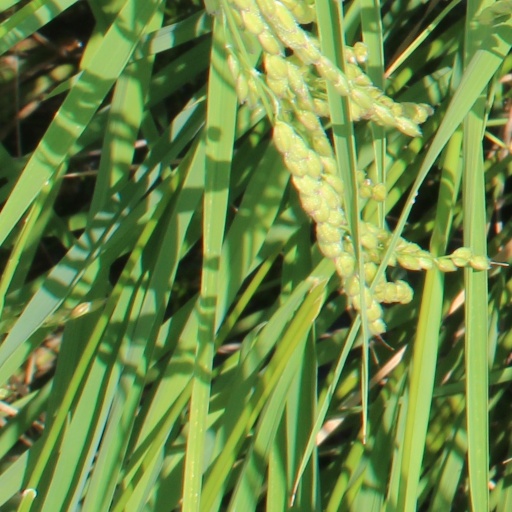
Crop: rice